Junior Colson

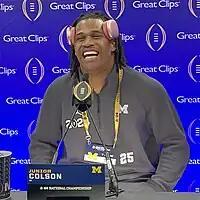
Colson with the Michigan Wolverines in 2024

Junior Colson (born December 6, 2002) is a Haitian-American professional football linebacker for the Los Angeles Chargers of the National Football League (NFL). He played college football for the Michigan Wolverines, winning three consecutive Big Ten Conference titles and a national championship in 2023. He also won the Lott Trophy and was a two-time All-Big Ten selection. Colson was selected by the Chargers in the third round of the 2024 NFL draft.